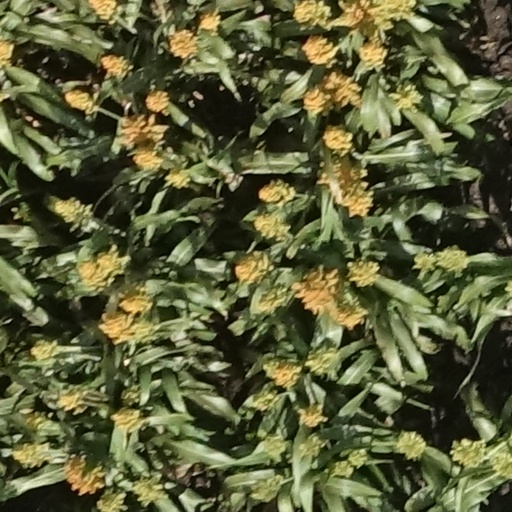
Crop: sorghum